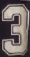
Number: 3